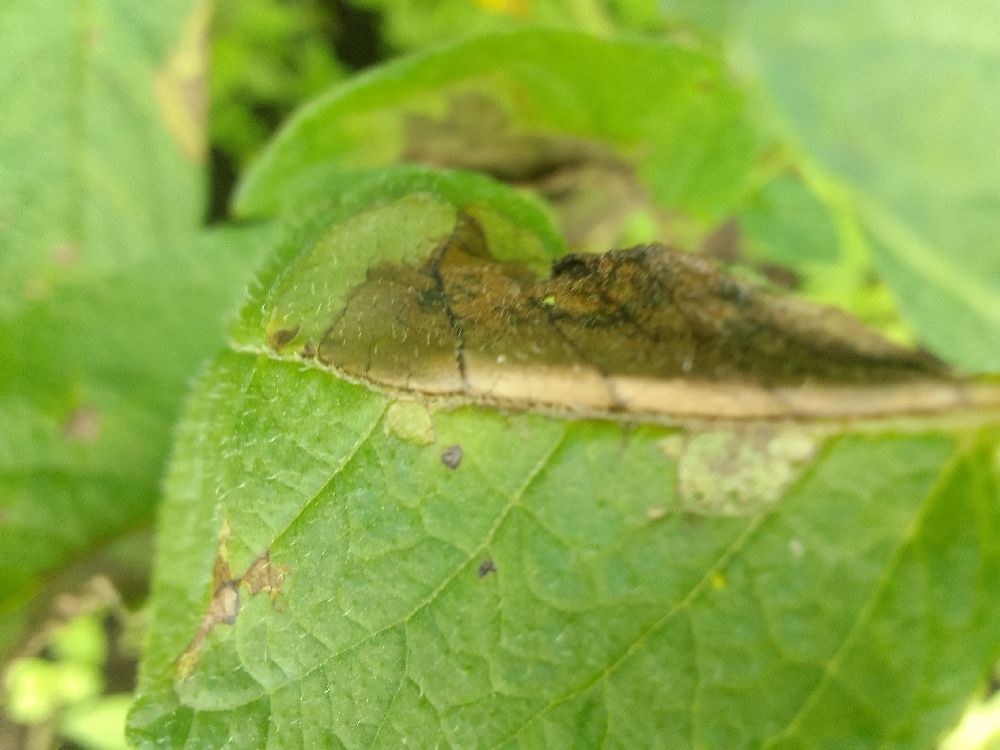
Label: Late blight